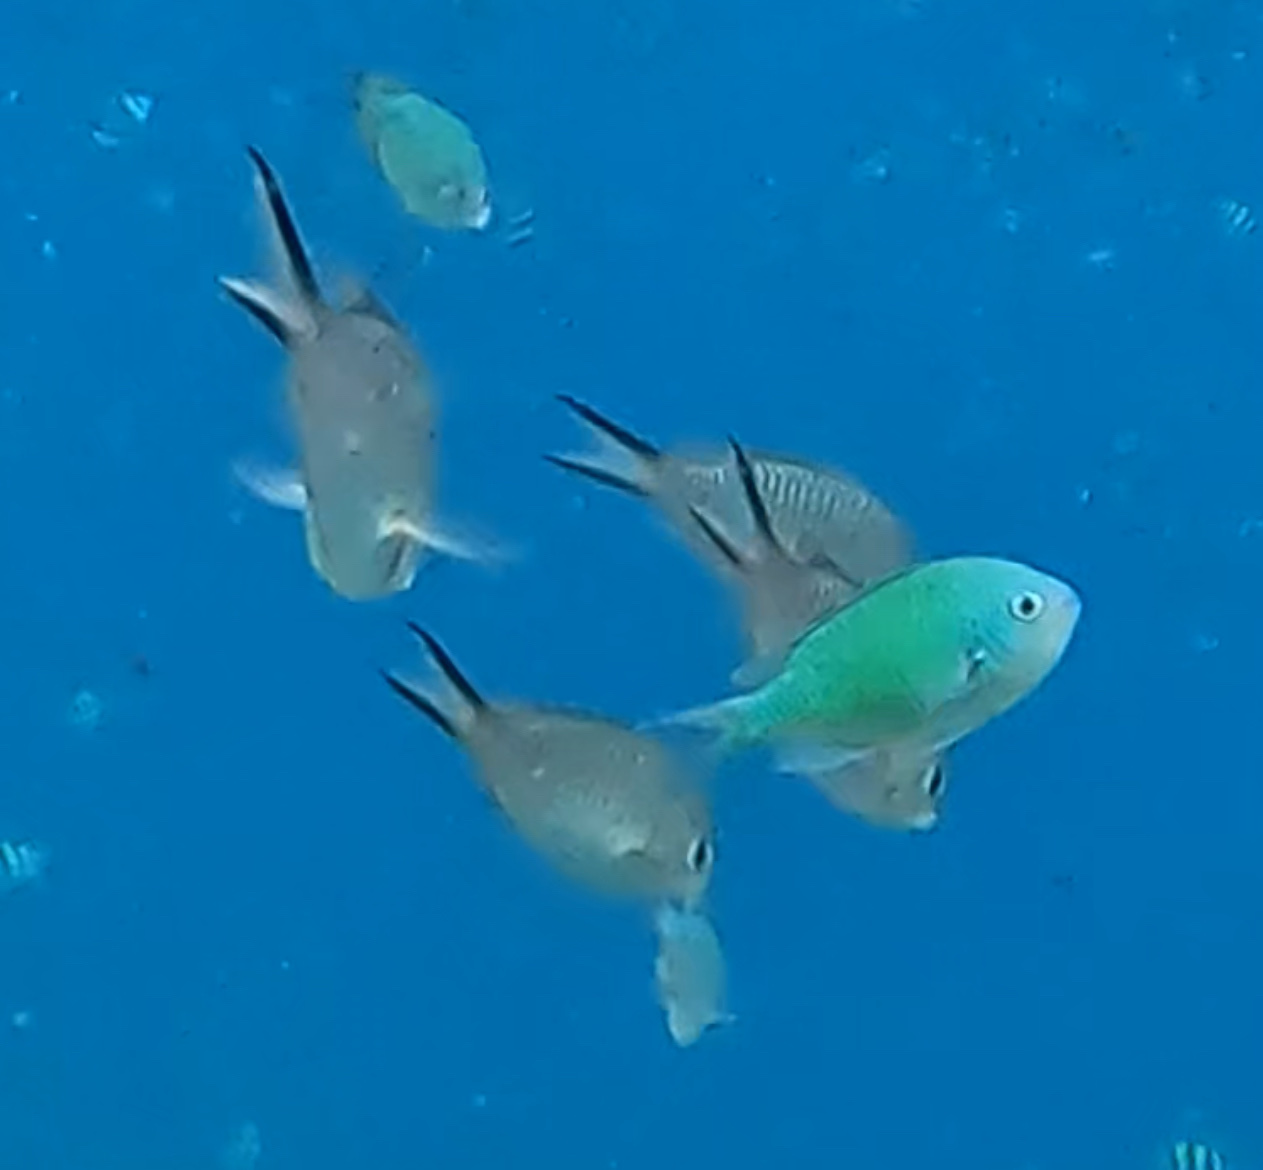
Chromis viridis (Blue-green Chromis)